The Ribbon International

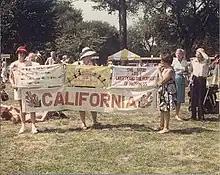
Californians contributed over 3,000 panels.

Panels were received from contributors in every state in the United States. Every state and many towns and organizations held Ribbon joining events. Panels were received from all over the world, including Russia, England, Germany, New Zealand, Italy, Canada, Australia, the Netherlands, and Puerto Rico. A group of women with Church Women United led a grassroots effort around the country, making panels and assisting with preparations in Washington. Their newsletter, which was sent to a half a million members of the Catholic Church, the Russian Orthodox Church in America, the Salvation Army, the Quakers, and 29 other Christian denominations, provided information on how to construct the panels. More than 3,000 Ribbon panels were contributed by this group. The California delegation contributed over 3,000 panels for the Ribbon event. In 1984, they created a display of panels that surrounded Lake Merritt in Oakland. The California group also sent panels to Hiroshima for a Ribbon event that was going to surround the Hiroshima Peace Memorial on the same day as the Pentagon event.